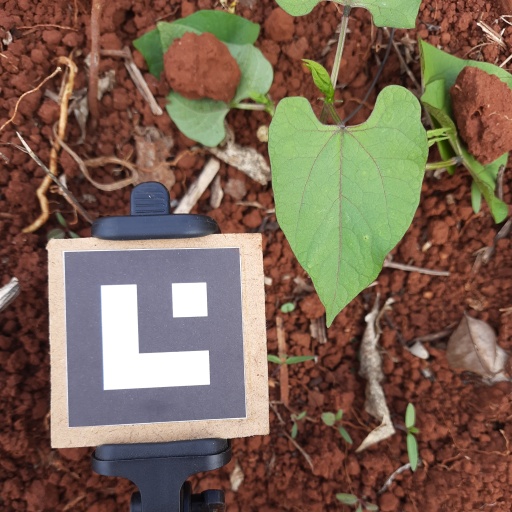
Observations: flat surface, no eating holes, under cloudy sky